Arizona Dranes

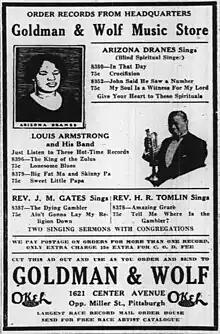
1926 advertisement for Okeh Records by Arizona Dranes and Louis Armstrong

Juanita Drane (or possibly Drain) was born blind in 1889 or 1891 in Sherman, Texas. Drane attended the Texas Institute for Deaf, Dumb and Blind Colored Youth in Austin, Texas, from 1896 to 1910. She learned to play piano in her early teens.